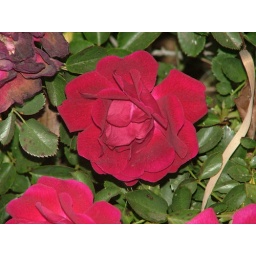
Rose bush under the kitchen window